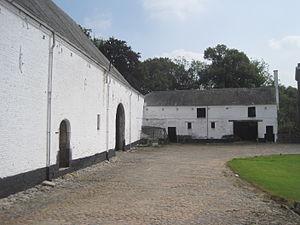
Les façades et toitures de la ferme ainsi que le pavement de la cour de la ferme Monceau à Mehaigne (M) ainsi que l'ensemble formé par cet édifice et les terrains environnants (S) This is a photo of a monument in Wallonia, number: 92035-CLT-0006-01
La ferme du Monceau à Mehaigne, section de l'entité d'Éghezée, dans la province de Namur en Belgique est construite en brique et pierre bleue sur soubassements en moellons. Elle a été reconstruite à plusieurs reprises au XVIIIᵉ siècle et au XXᵉ siècle. Cet édifice et les terrains environnants ont été classés par arrêté du 26 août 1981 pour ce qui concerne ses façades, ses toitures, le pavement de la cour.